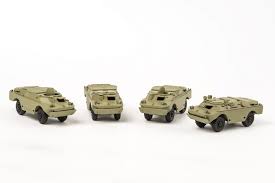
Label: BRDM